Diego de Arce y Reinoso

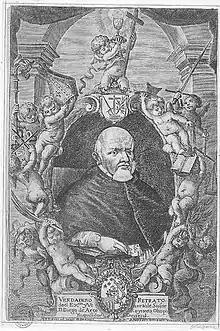
Diego de Arce y Reinoso

Diego de Arce y Reinoso Ávila y Palomares (25 April 1587 – 18 July 1665) was a Spanish bishop who served as Grand Inquisitor of Spain from 1643 to 1665; and as Bishop of Plasencia (1640–1652), Bishop of Ávila (1637–1640), and Bishop of Tui (1635–1637).